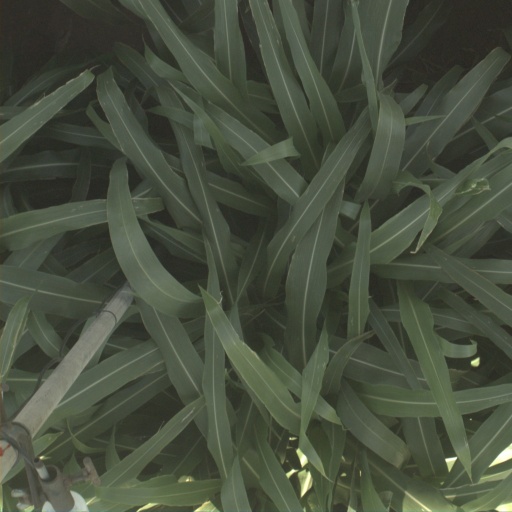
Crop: sorghum